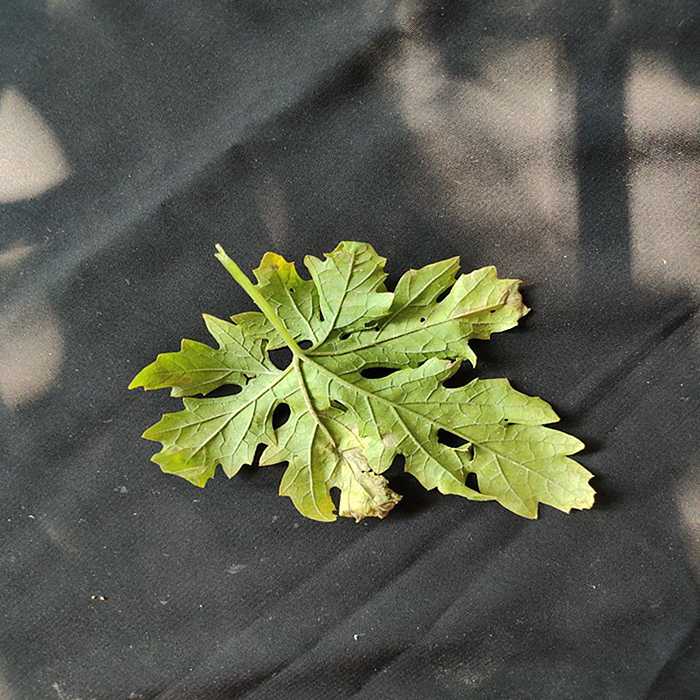
Plant: Bitter Gourd
Label: Downey mildew